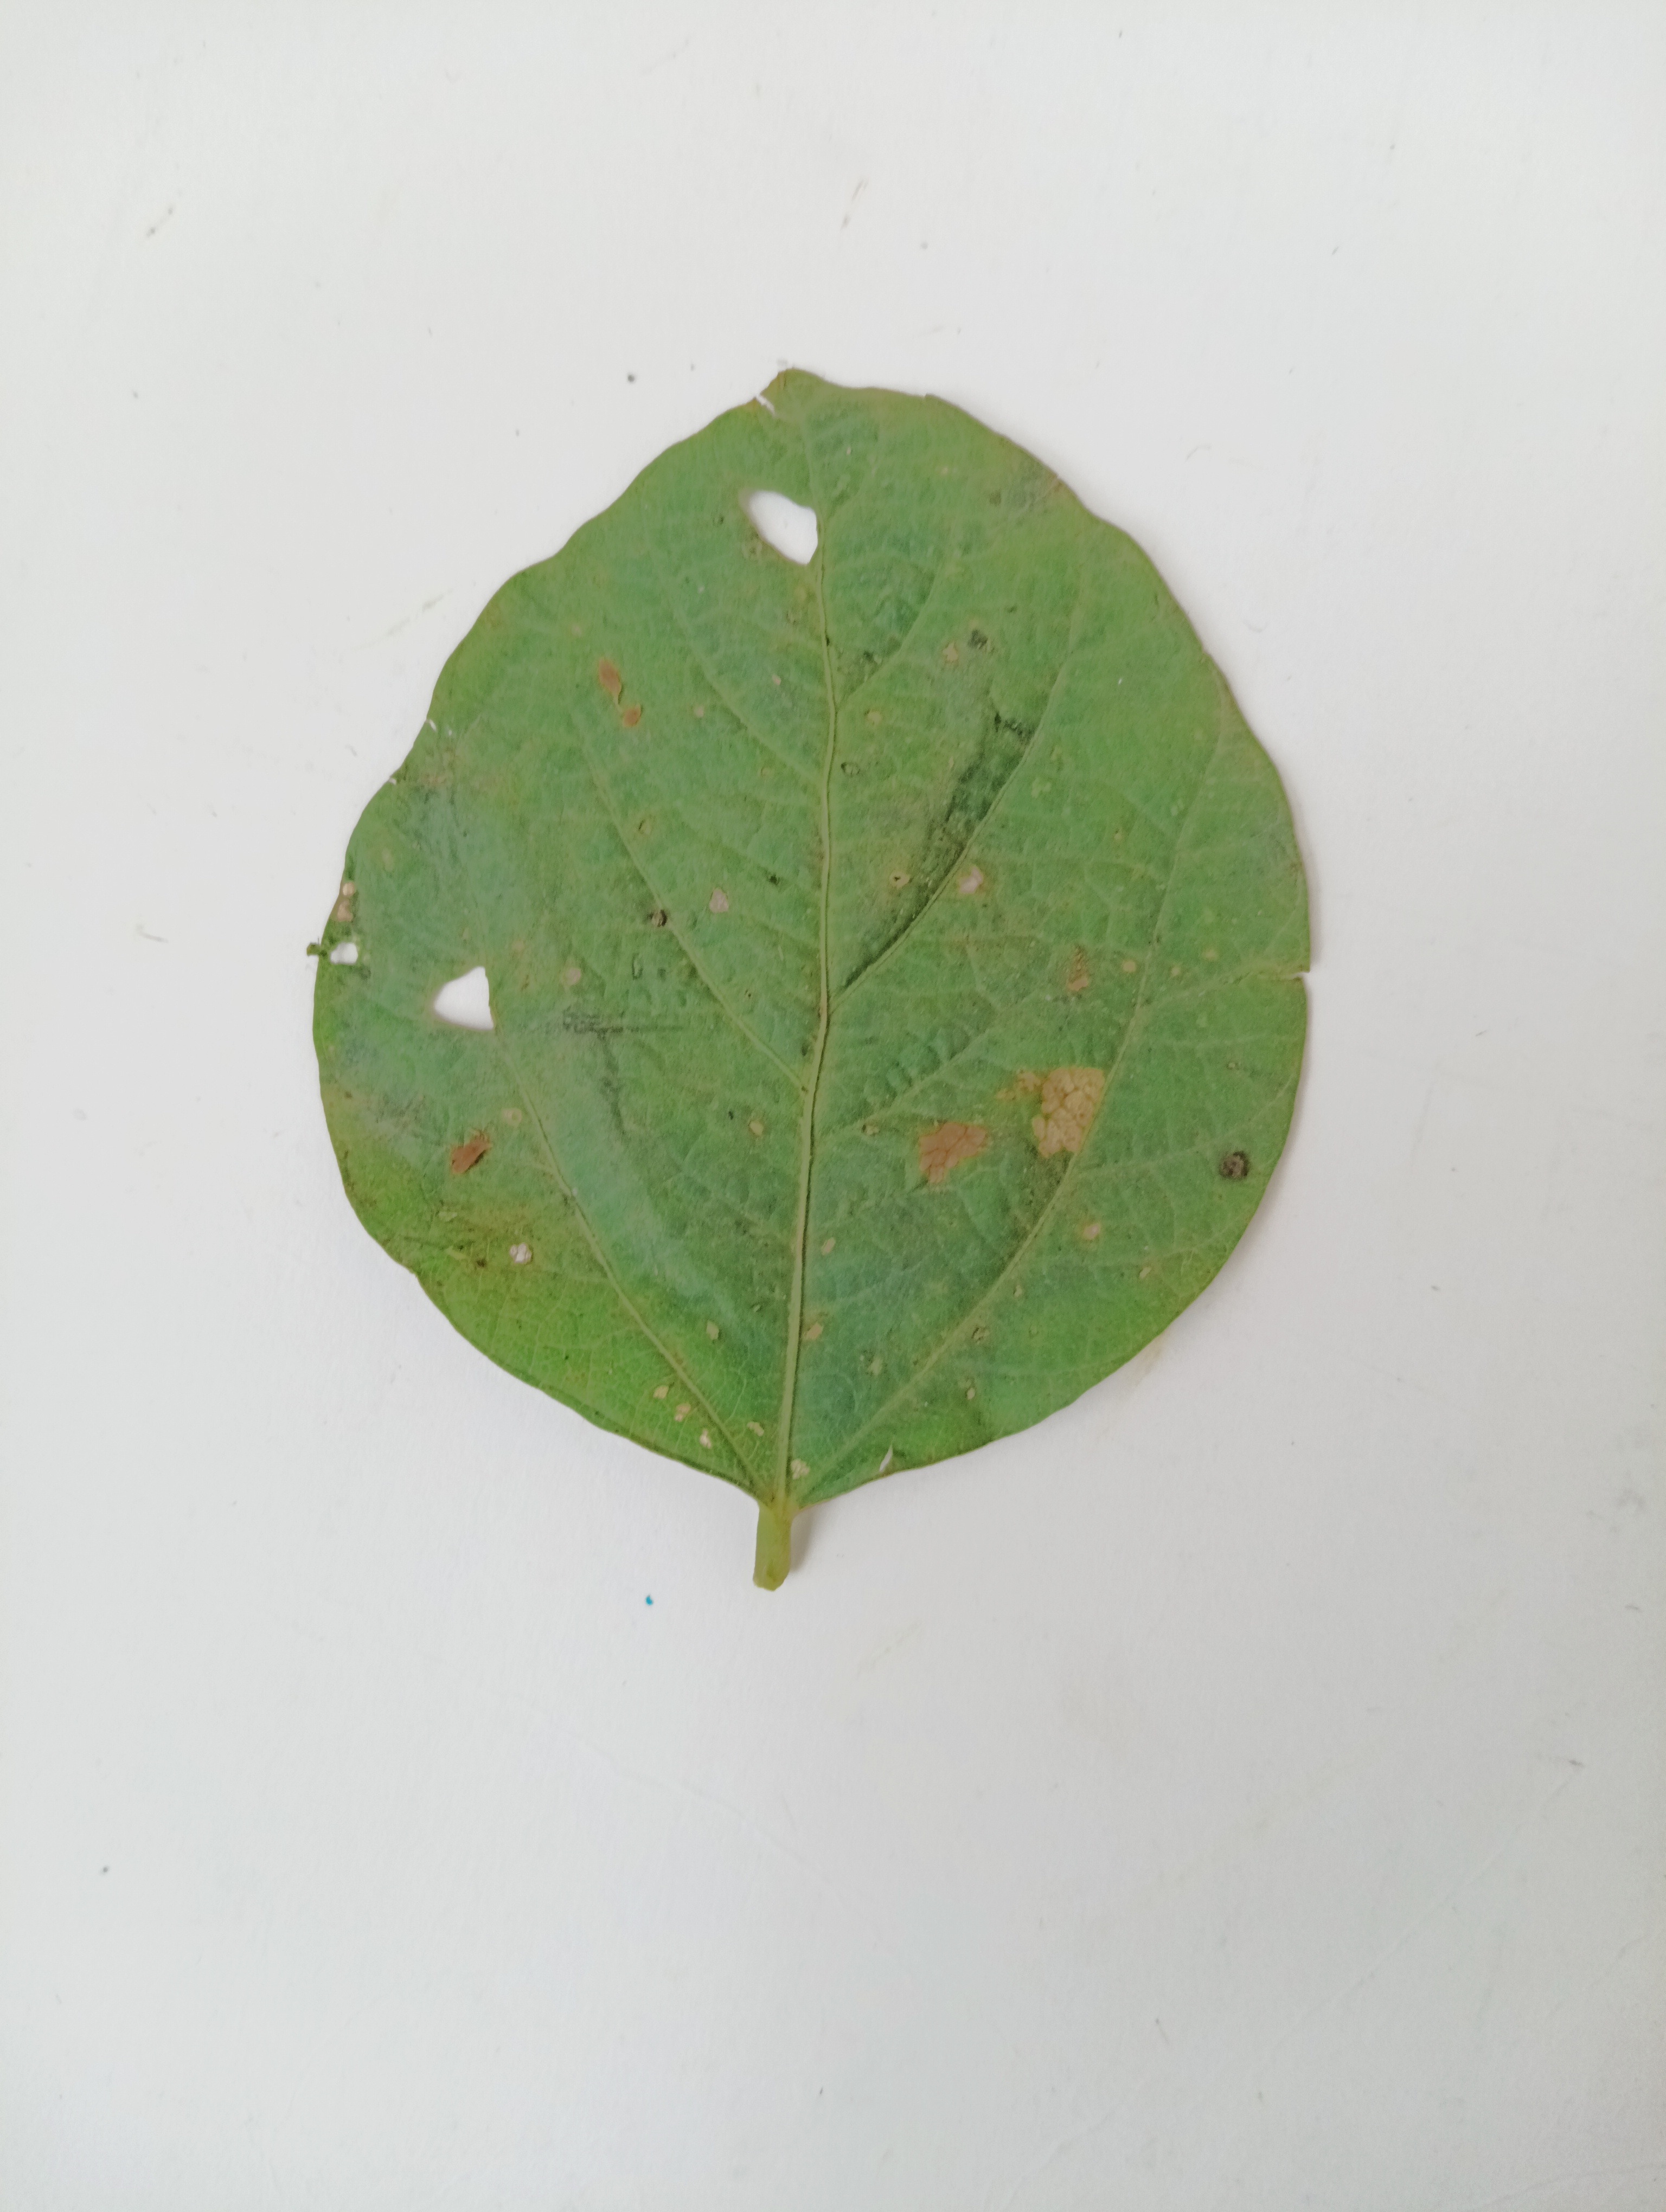
Label: Bacterial leaf Blight